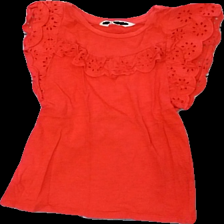
View: front
Type: T-shirt
Category: Children
Brand: H&M
Colors: Red
Material: 100% cotton
Pattern: Lace
Cut: Regular
Size: 122
Season: All
Damage location: middle left
Damage 2 location: middle right
Damage 3 location: bottom right
Price range: <50
Recommended usage: Reuse
Description: röd tröja med spets blommor på axlarna och över bröstet